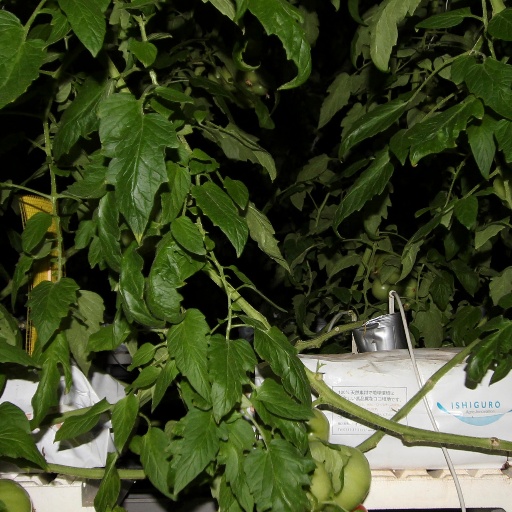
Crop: tomato